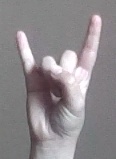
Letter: la